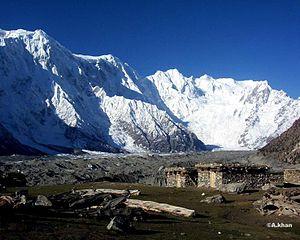
Le Muchu Chhish est un sommet du Pakistan culminant à 7 452 m d'altitude dans le massif du Batura Muztagh. C'est le deuxième plus haut sommet vierge du monde, après le Gangkhar Puensum, au Bhoutan, dont l'ascension est interdite.